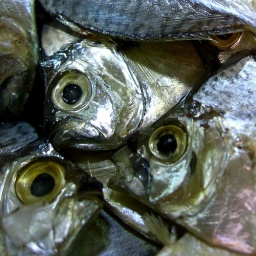
at the fish market in Kuwait